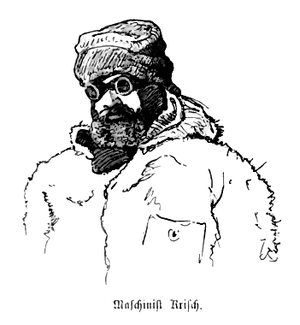
Le Tegetthoff est un navire océanographique à voiles et à moteur auxiliaire, nommé en l'honneur de l'amiral Wilhelm von Tegetthoff. Il fut le navire de l'expédition austro-hongroise au pôle Nord.